History of Champa

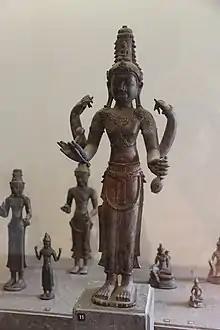
9th-century Campa bronze statues of Avalokiteśvara (Lokeśvara) and Prajñāpāramitā, from Ðại Hữu, Quảng Bình province.

In 875, King Indravarman II founded a new northern dynasty at Indrapura (Dong Duong near Da Nang in modern Vietnam). Eager to claim an ancient lineage, Indravarman declared himself the descendant of Bhrigu, the venerable sage whose exploits are detailed in the Mahabharata, and asserted that Indrapura had been founded by the same Bhrigu in ancient times. From 877 onward, the Chinese knew Champa as "Cheng-cheng", discontinuing their use of the term "Huan-wang." Indravarman II repulsed an invasion by the Khmer King Yasovarman I.